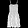
Label: Dress